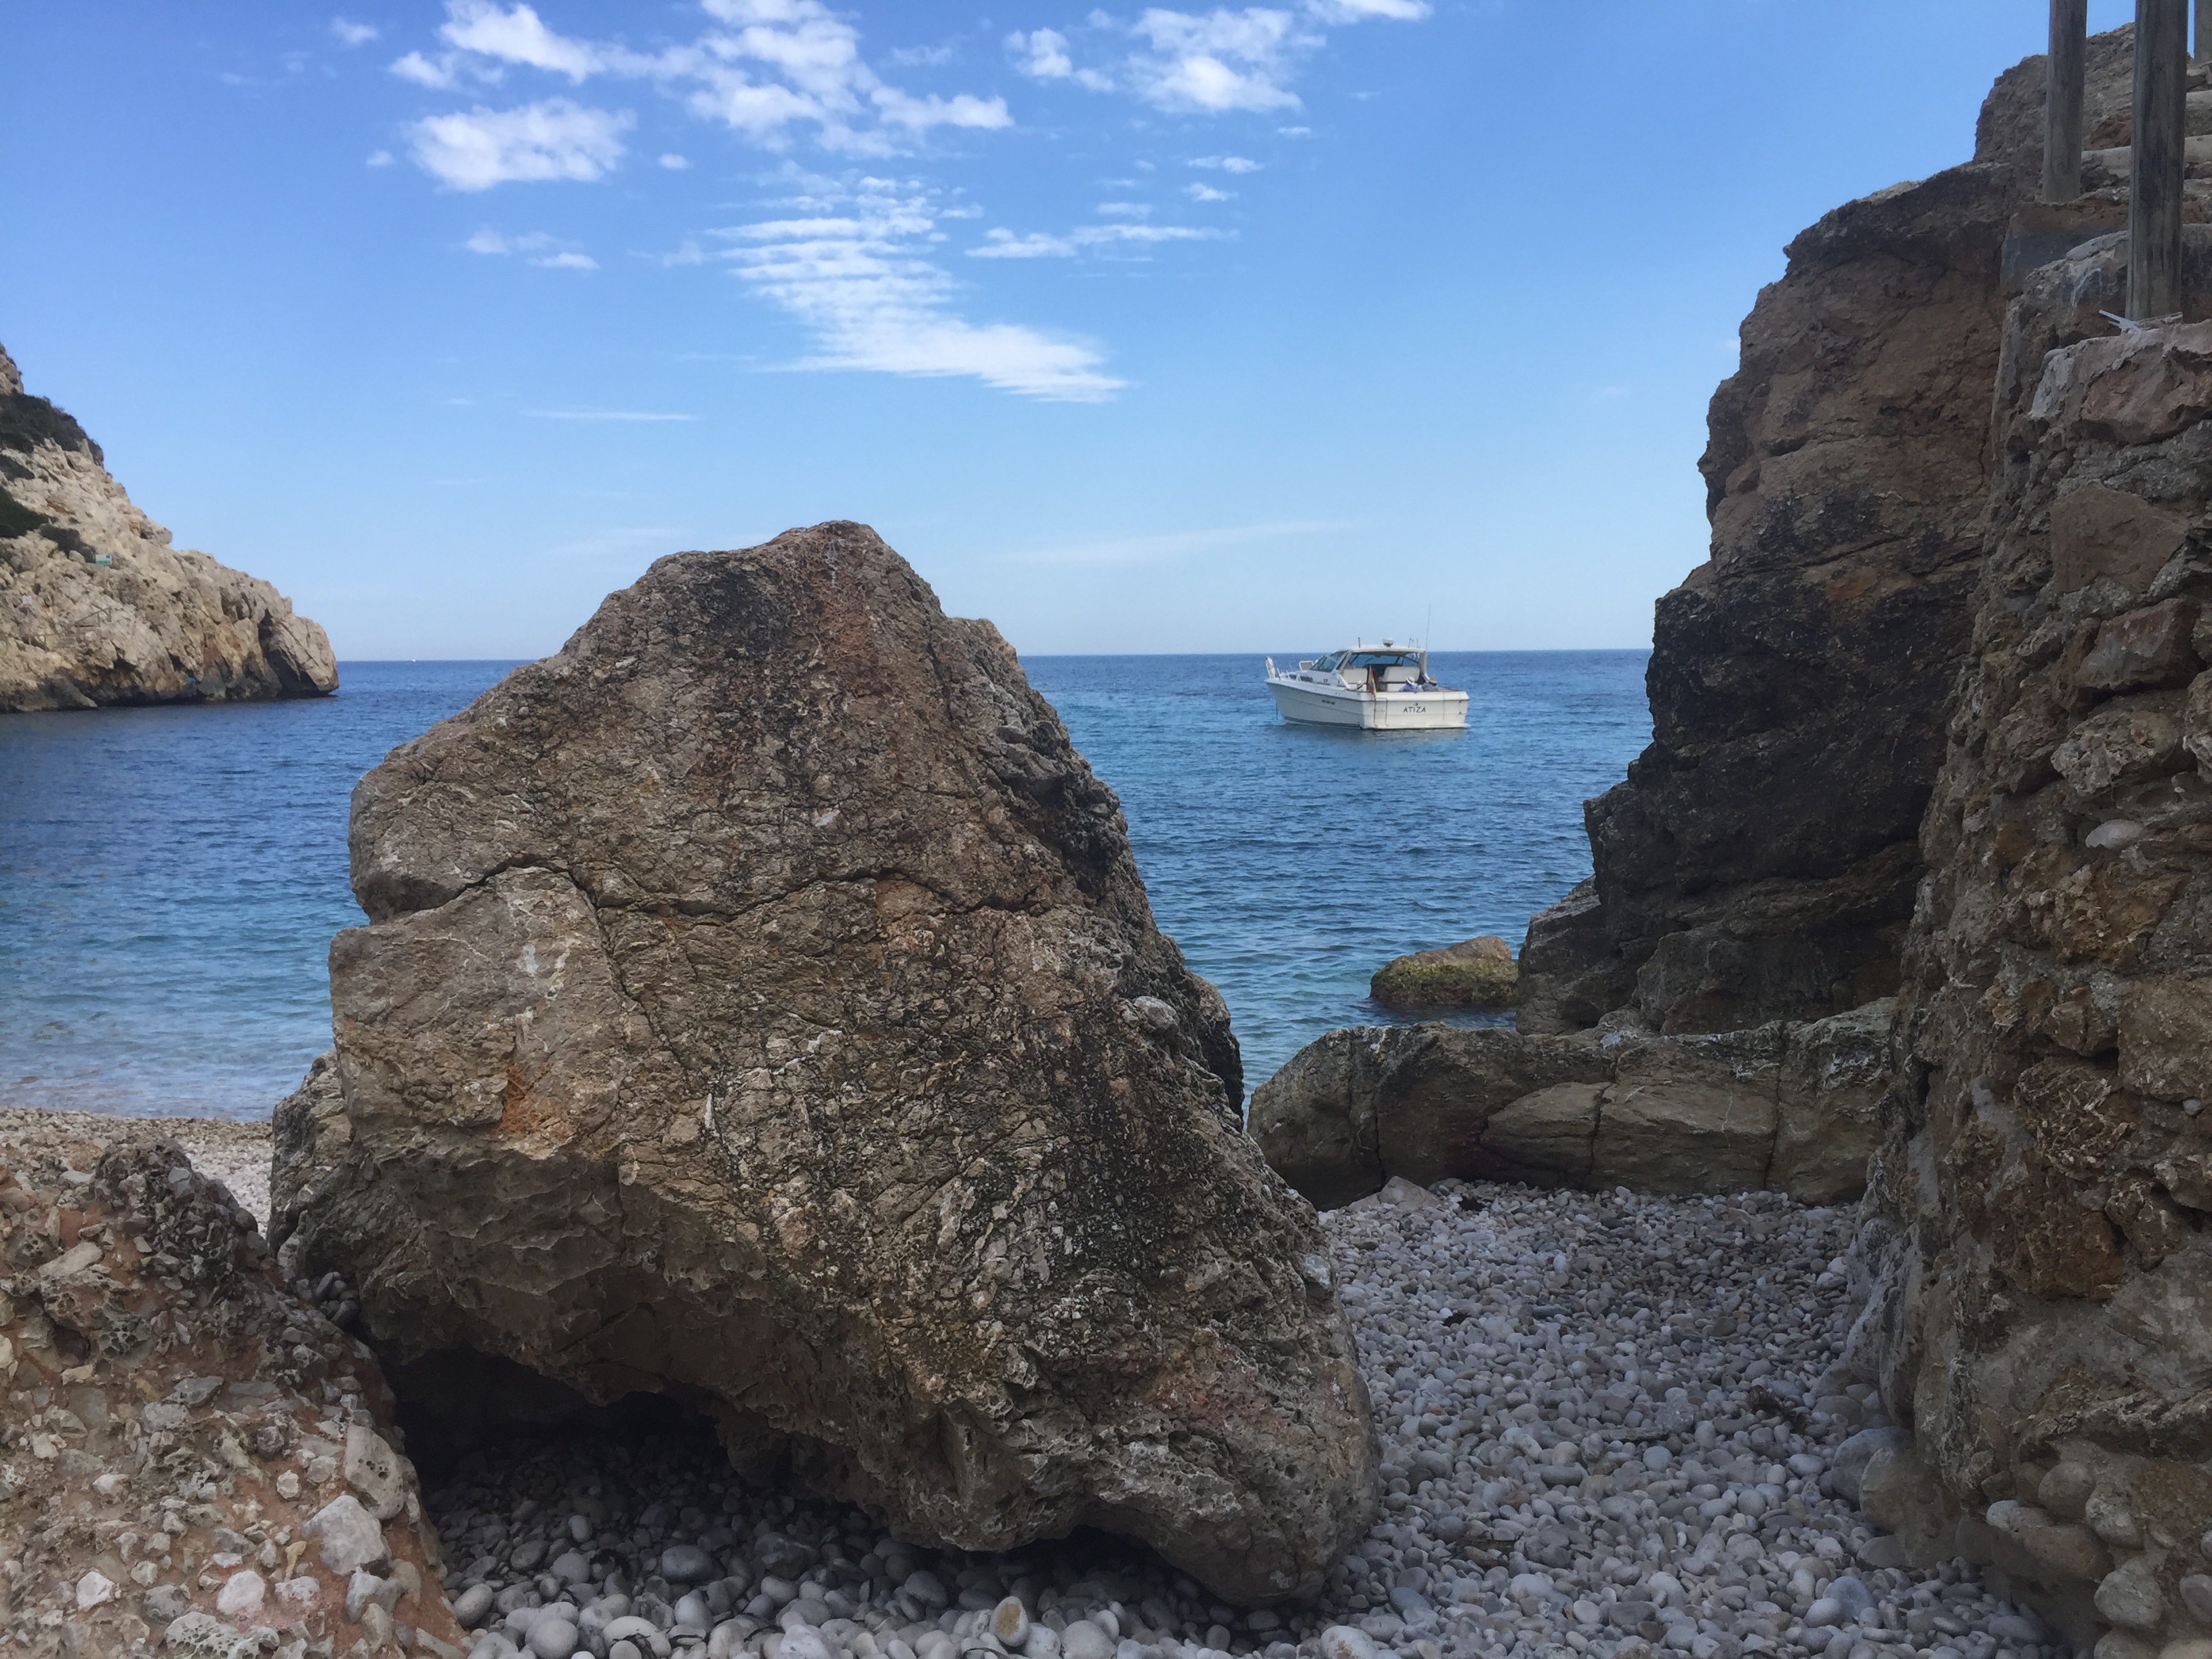
beach, sea, coast, rock, ocean, shore, vacation, formation, cliff, cove, tower, bay, stack, terrain, material, geology, cape, landform, natural arch, javea, x vea, creek granadella